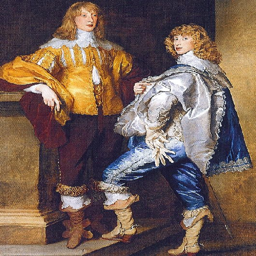
this painting of comedian and his brother dates from the 1600 's